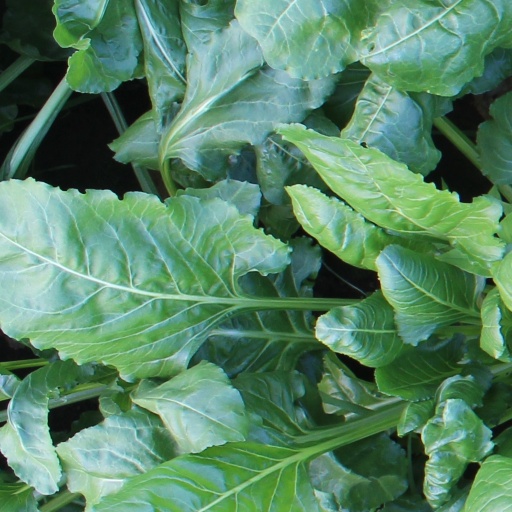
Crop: sugar beet